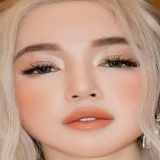
diễn viên Elly Trần